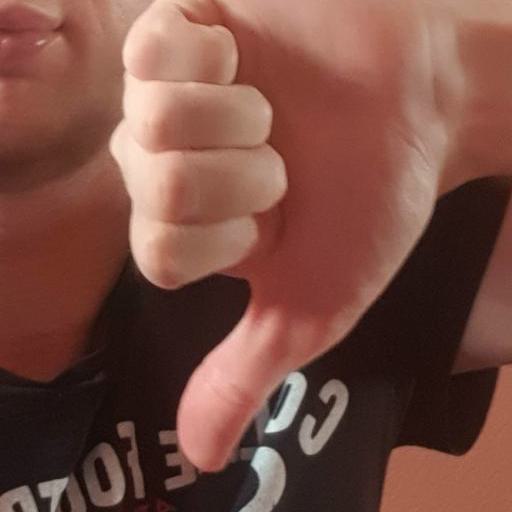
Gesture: dislike